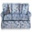
Label: couch